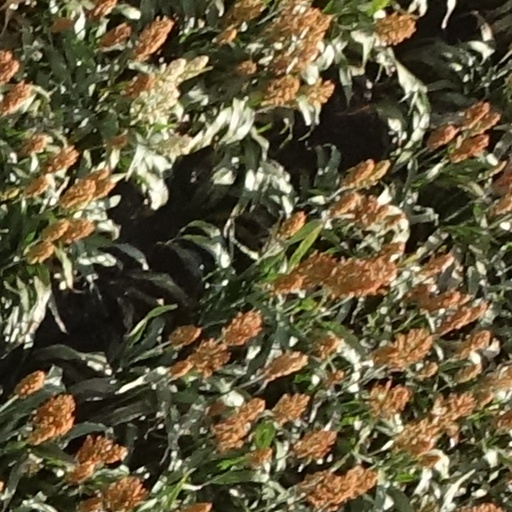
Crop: sorghum